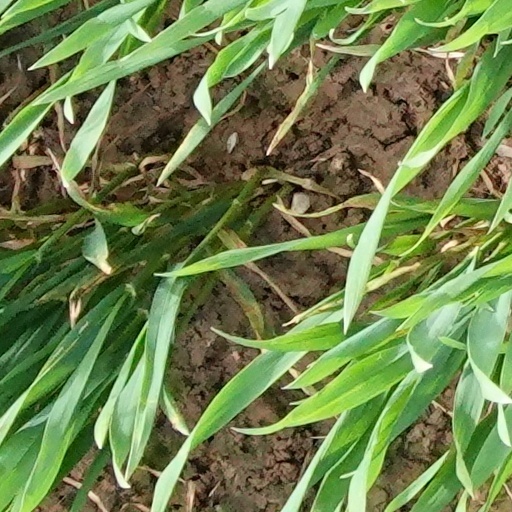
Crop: wheat